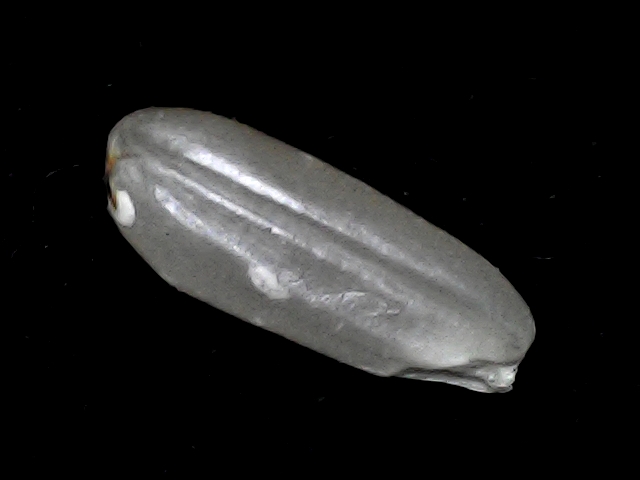
Rice variety: BD51